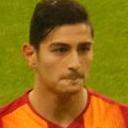
Age: 19